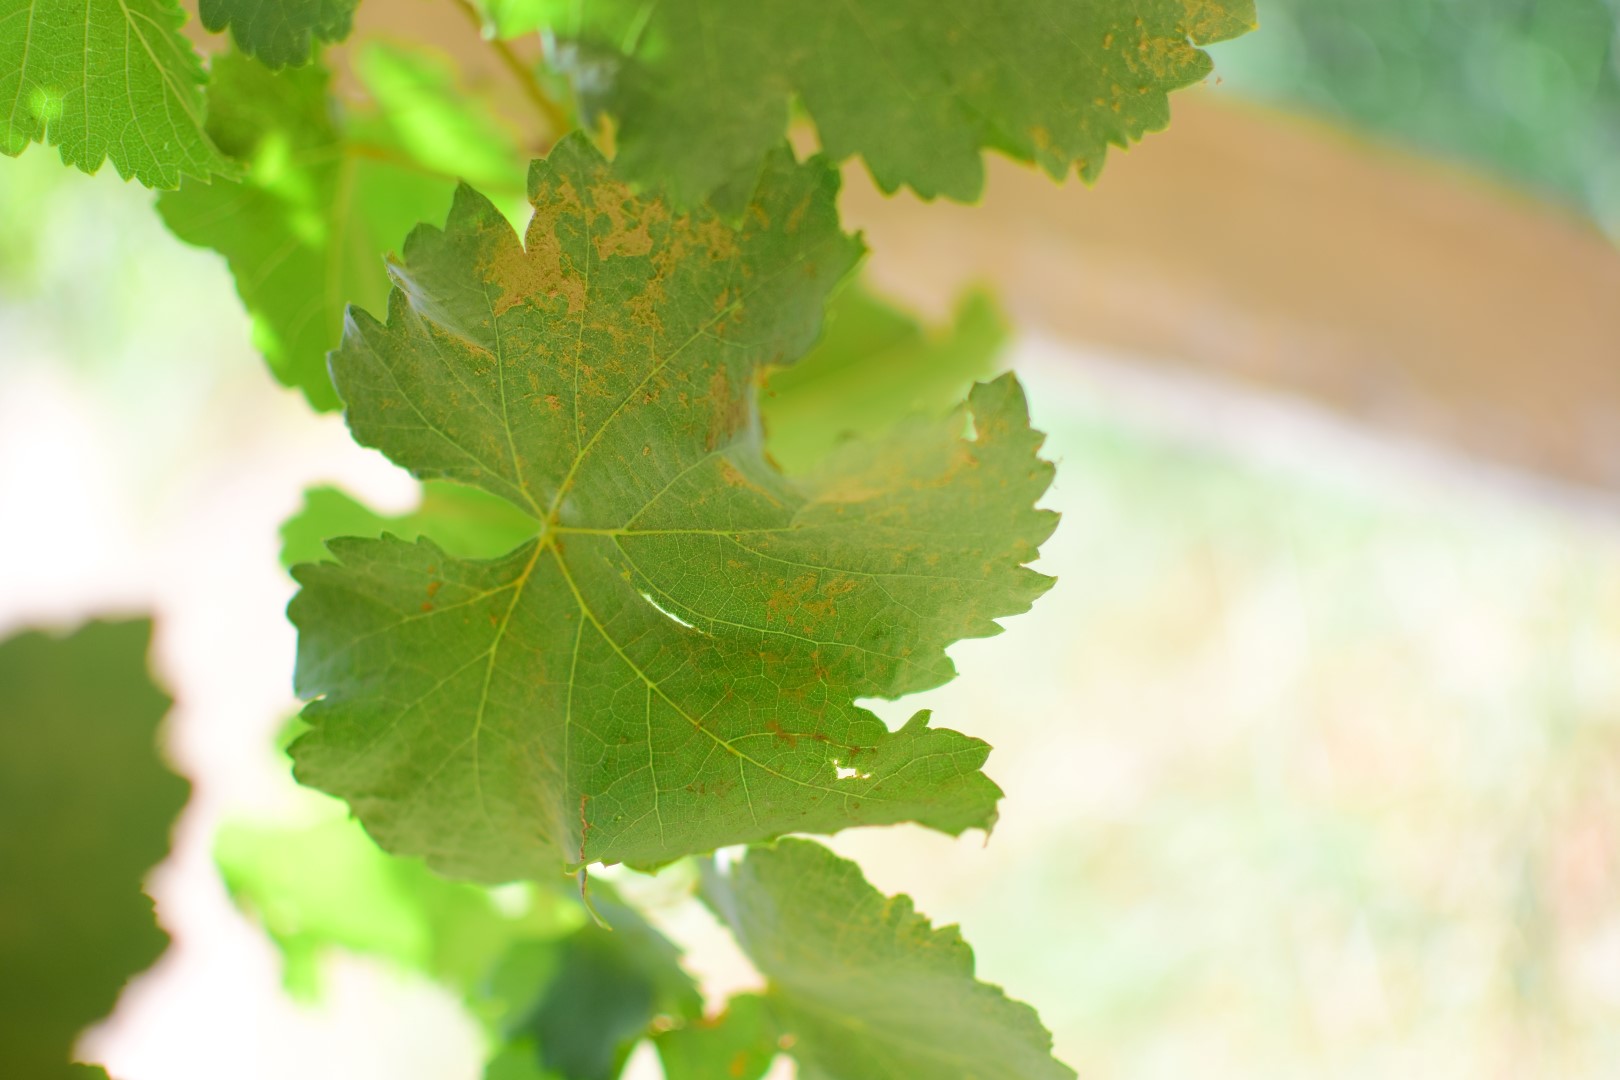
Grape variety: Frinsi